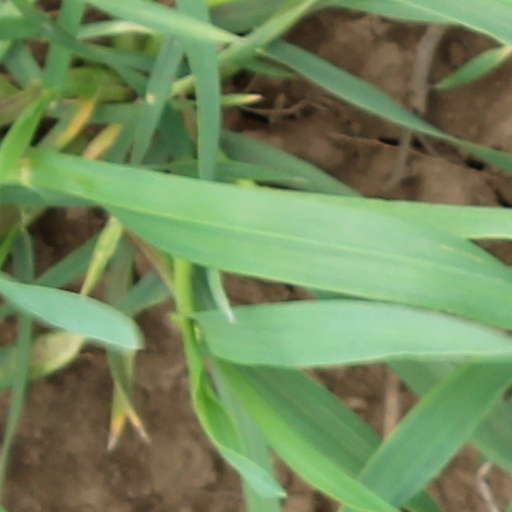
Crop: wheat